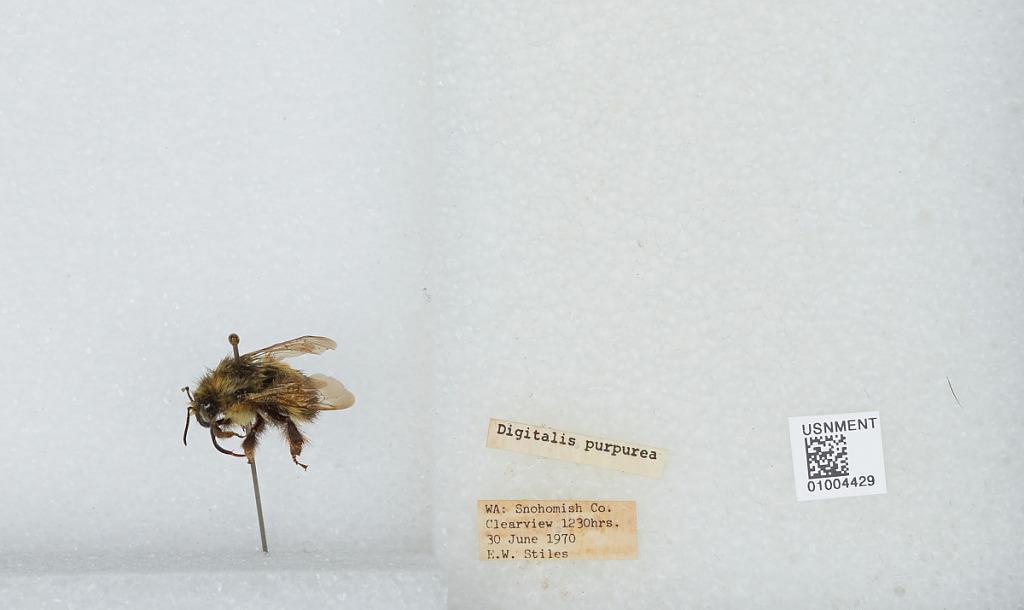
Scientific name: Bombus (Pyrobombus) flavifrons Cresson
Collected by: E. Stiles
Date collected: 1970-6-30
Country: United States
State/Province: Washington
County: Snohomish
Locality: Clearview
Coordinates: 47.8292, -122.145